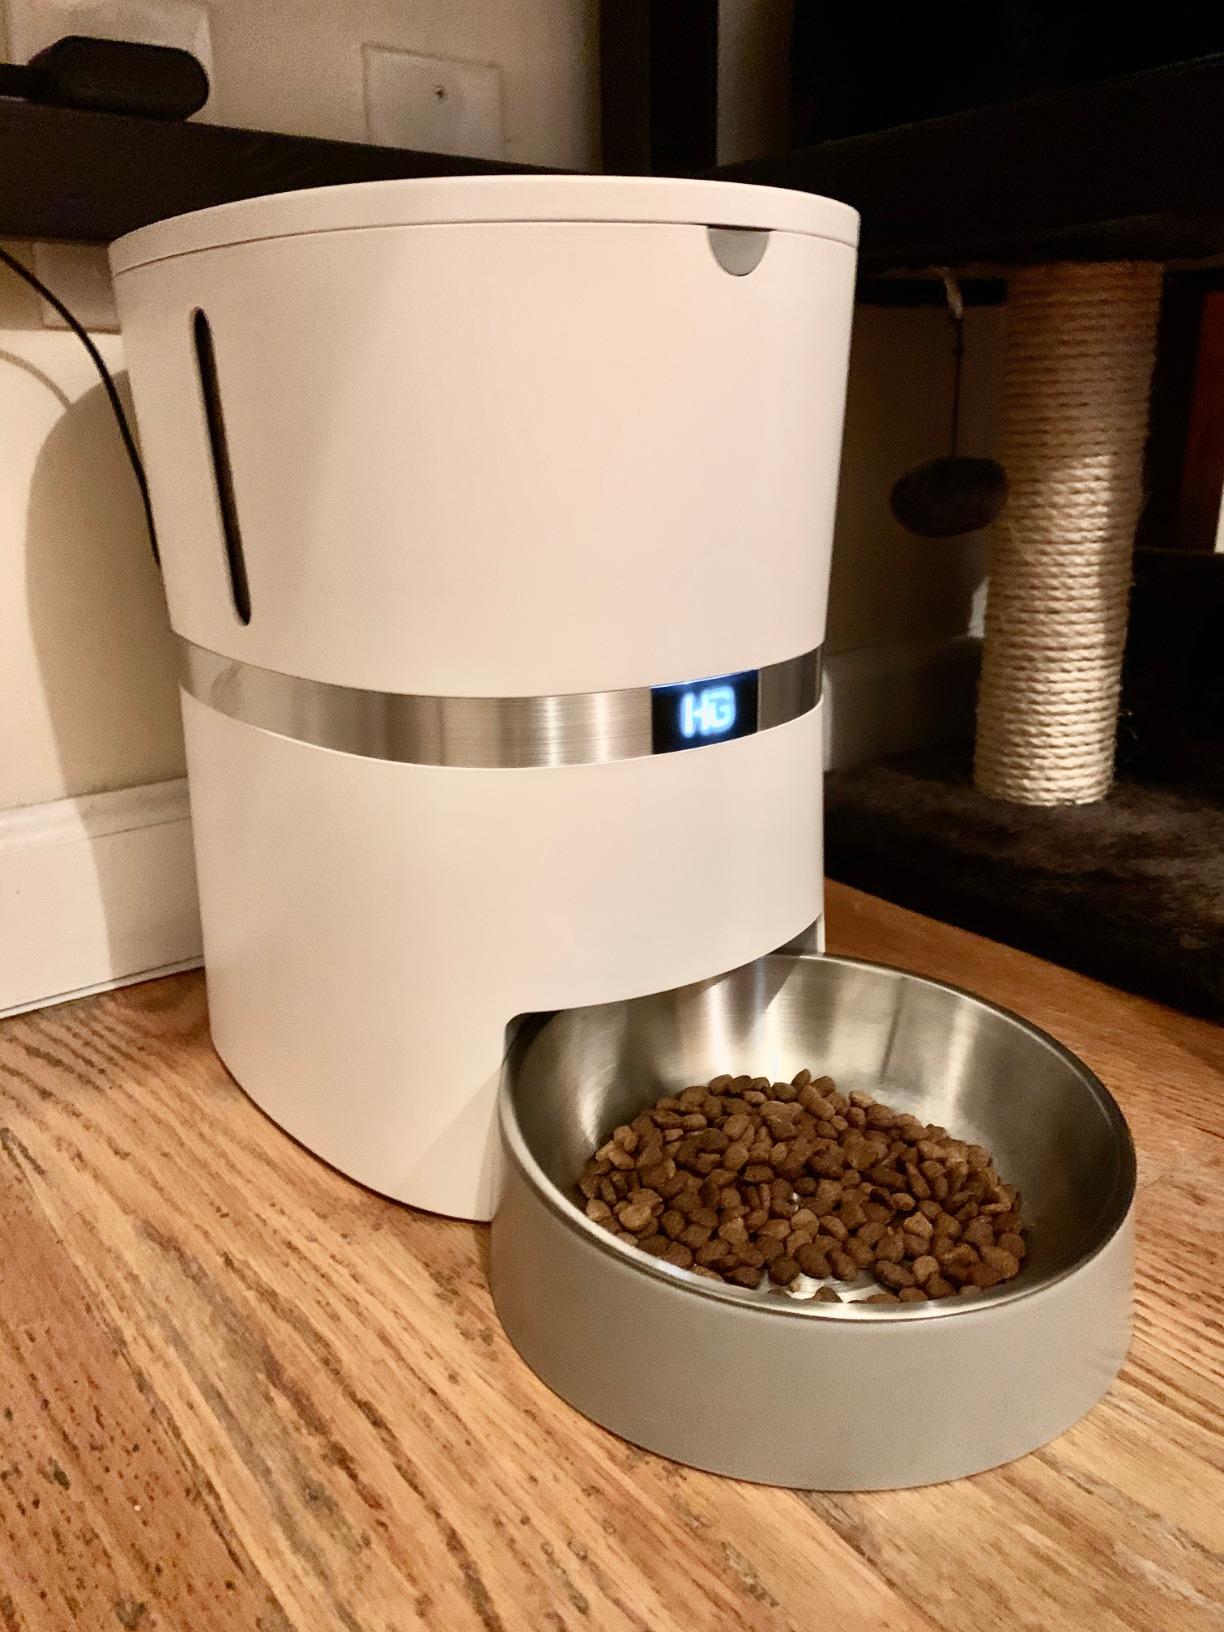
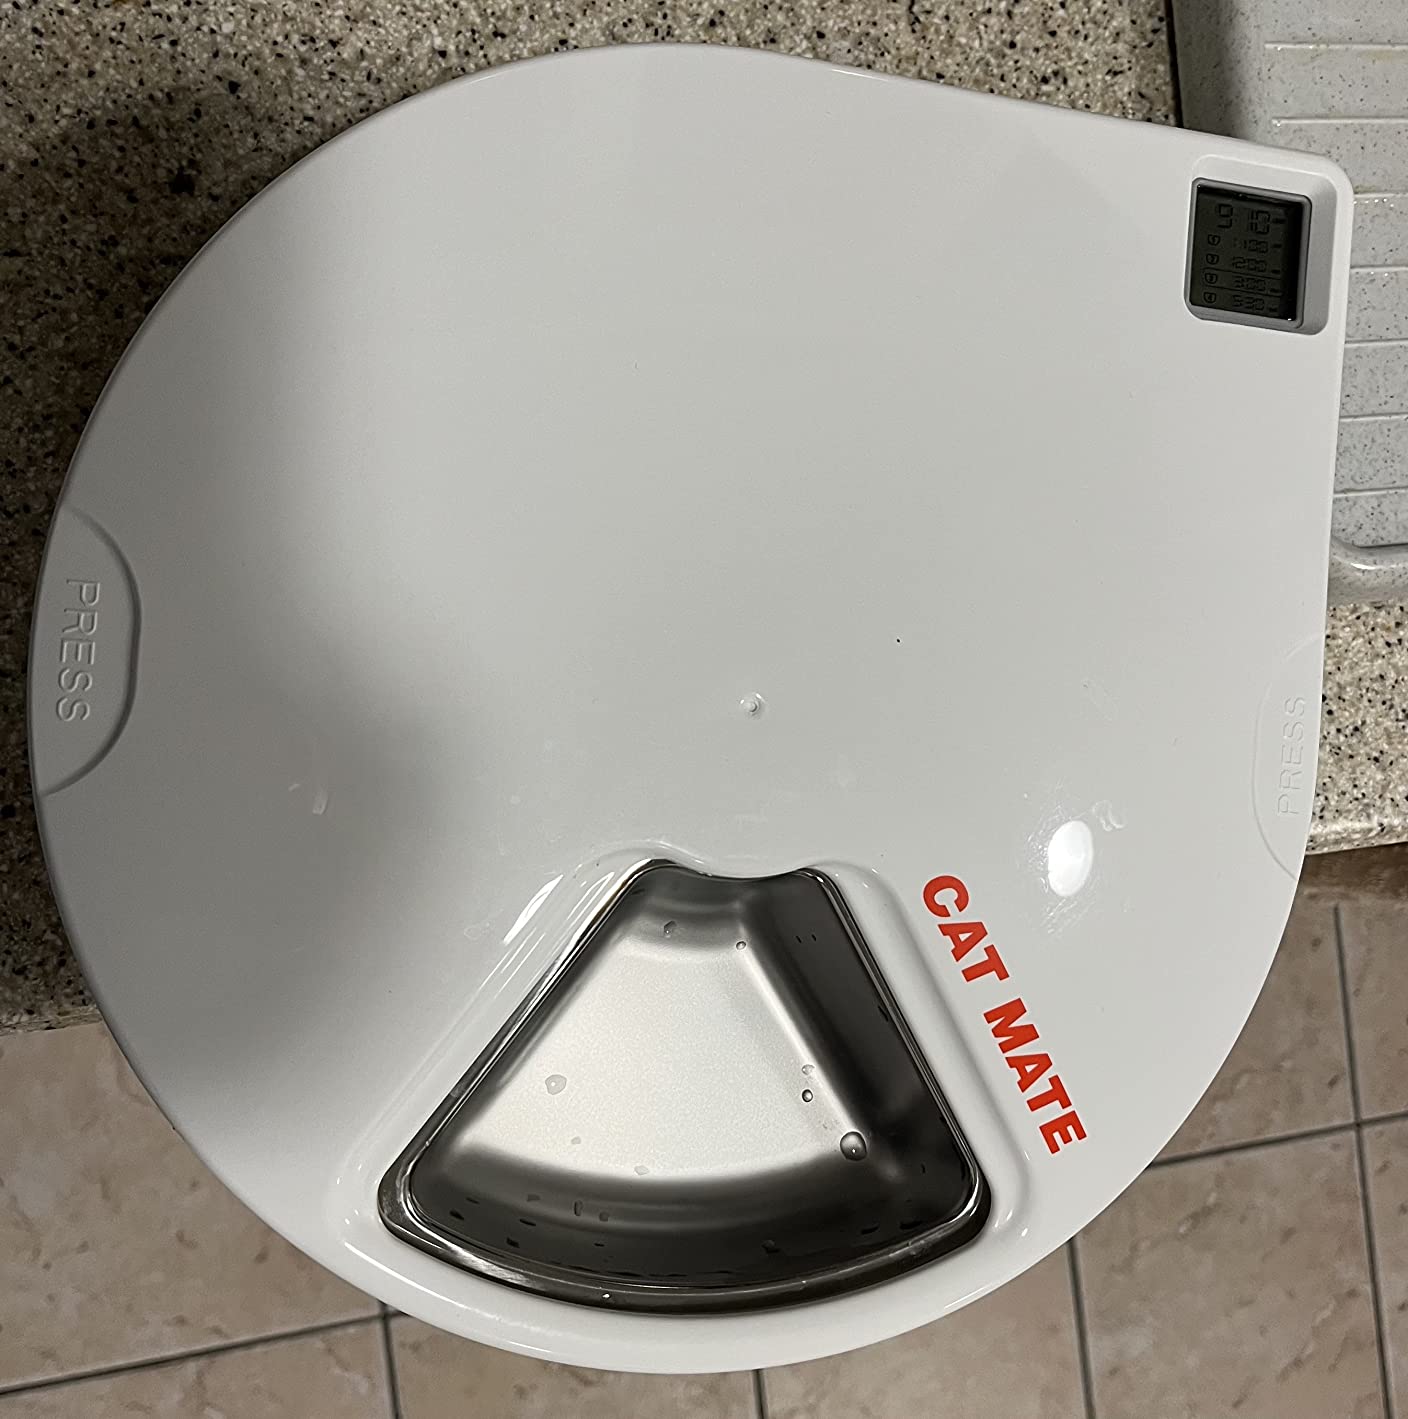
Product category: items_feeder
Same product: no